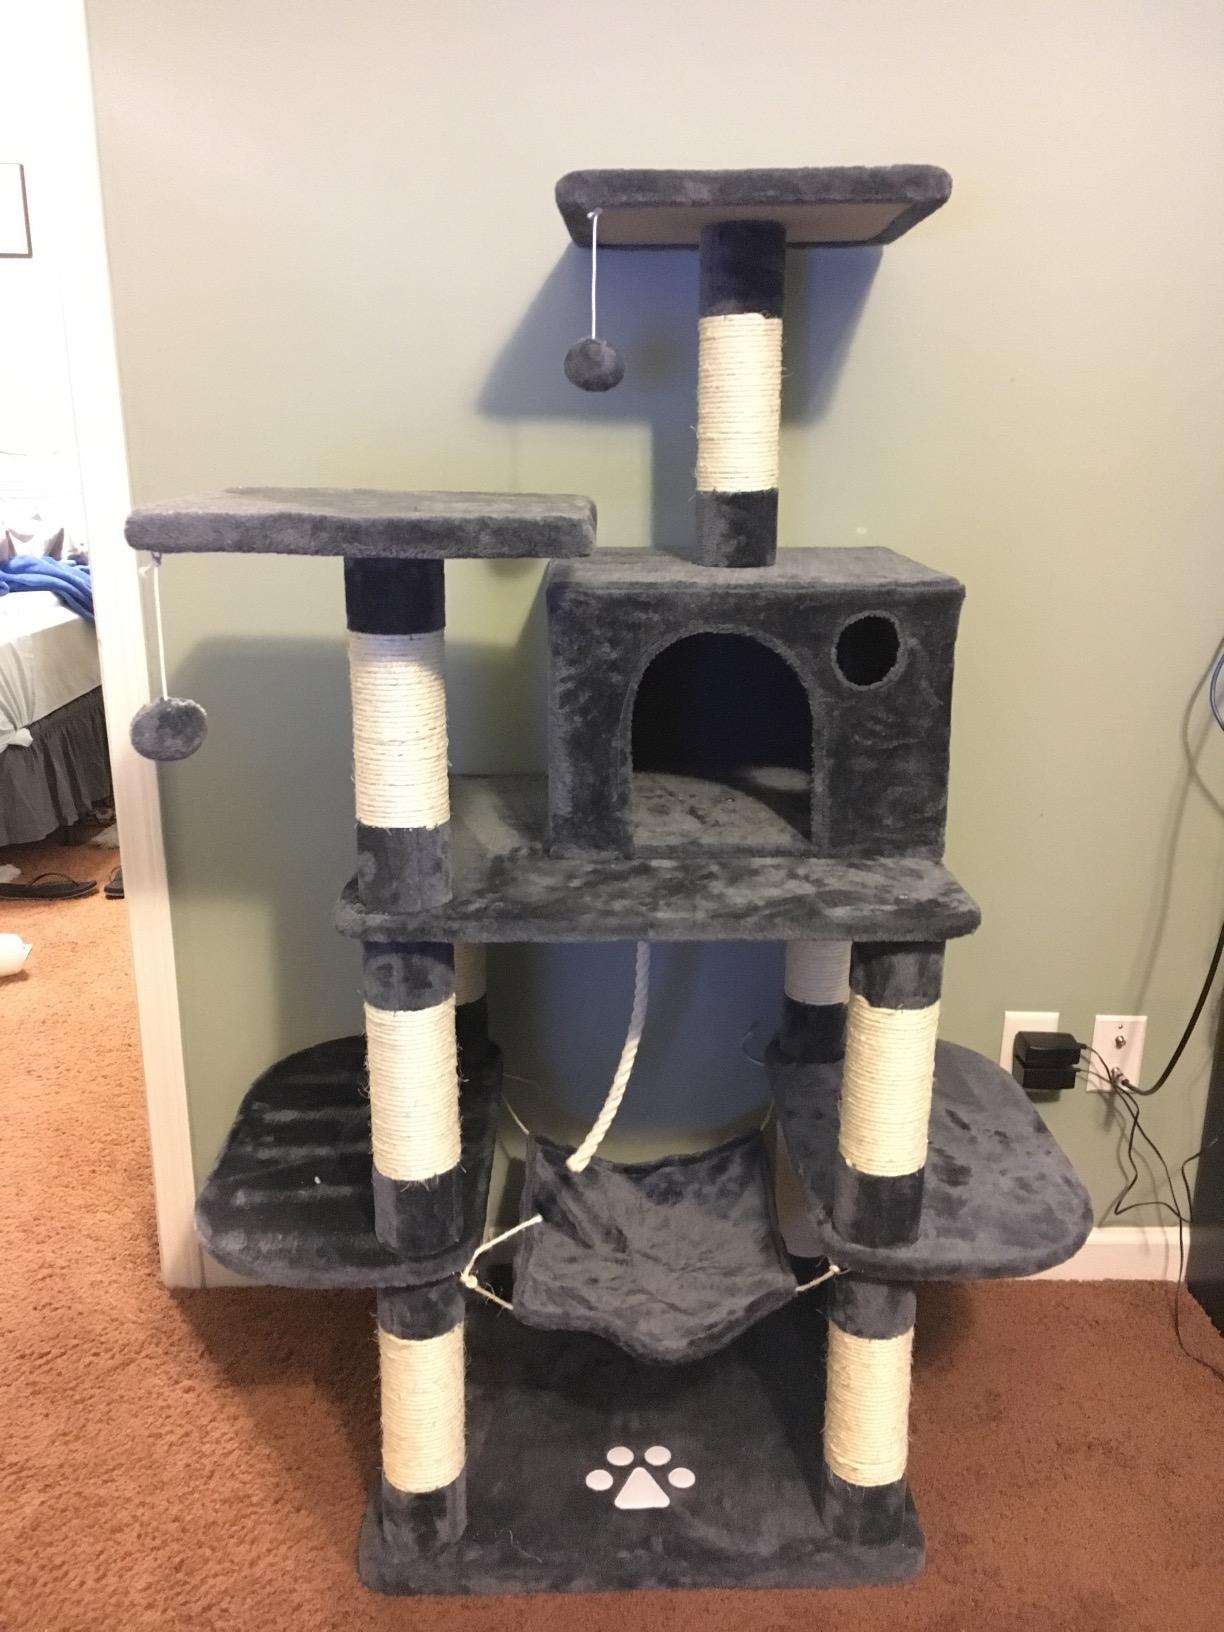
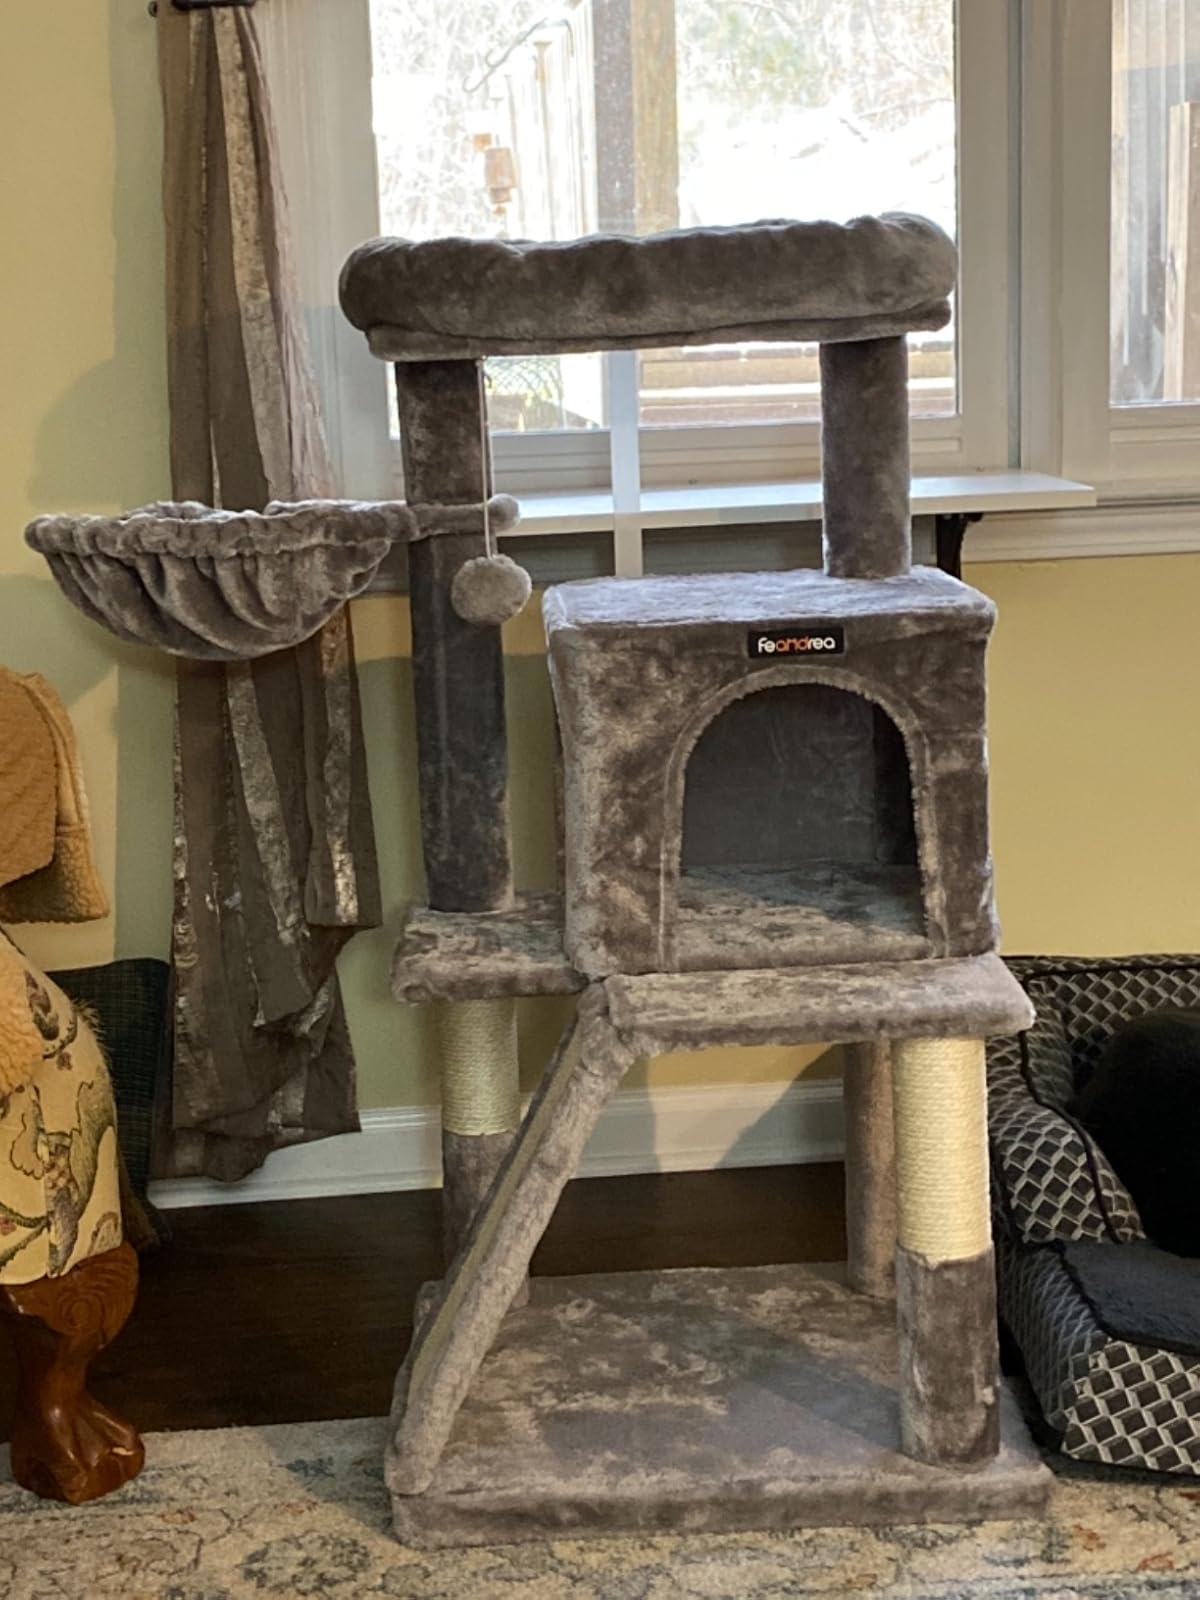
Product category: items_cat tree
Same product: no